M-134 (Michigan highway)

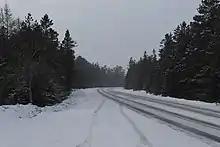
M-134 west of DeTour Village in January 2020

M-134 starts at the interchange for exit 359 along I-75 north of St. Ignace in rural Mackinac County near the St. Martin Bay of Lake Huron. As the highway runs eastward, it carries the Lake Huron Circle Tour over the Pine River on Huron Shore Drive. The trunkline turns to the southeast and follows the shoreline along the bay and runs inland at the bases of the peninsulas that form the Search Bay. Returning to a shoreline routing at Mismer Bay, M-134 runs through the wooded rural areas into Hessel. There Huron Shore Drive continues eastward to Cedarville where the highway meets the south end of M-129 north of Marquette Island. Farther east, M-134 runs along the north side of the many small bays and channels that separate the Les Cheneaux Islands from the mainland. About west of Cedarville, M-134 crosses into Chippewa County for about a mile and a half (2.5 km); the highway passes back into a sliver of Mackinac County that extends along the Lake Huron shoreline for another before finally crossing back into Chippewa County.